Fongshan Junior High School metro station

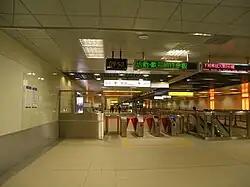
Basement Concourse of Fongshan Junior High School station

The station is a two-level, underground station with an island platform and three exits. The station is 256 meters long and is located at the intersection of Jhongshan E. Rd. and Ren-ai Rd.